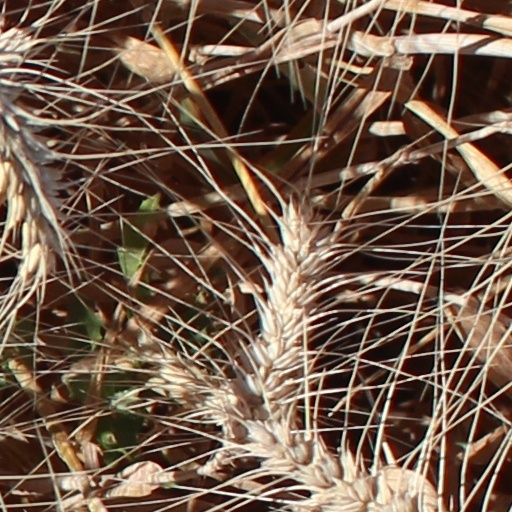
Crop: wheat